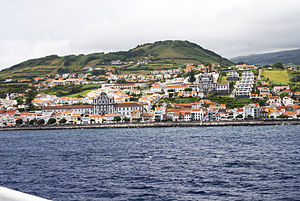
Horta / Geografi / Demografi / Byen Horta
Hortas centrum med udsigt til Carmo kirke (højre baggrund)
Horta er en kommune og by i den vestlige del af øgruppen Azorerne. Byen er beliggende på øen Faial, som kommunen Horta omfatter. Befolkningen var i 2011 15.038 i et område på 173,06 km². Byen Horta har et befolkningstal på ca. 7.000.